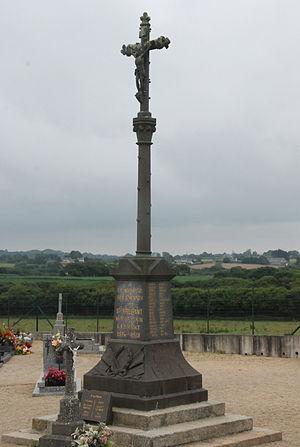
Monument aux morts - Saint-Frégant-29
Saint-Frégant [sɛ̃fʁegɑ̃] est une commune du département du Finistère, dans la région Bretagne, en France.